Falkland Islands sovereignty dispute

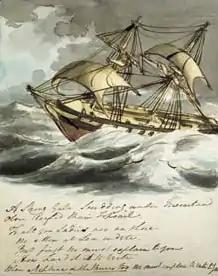
Sketch of a brig-sloop, probably HMS "Clio", by Cmdr. William Farrington, c. 1812

Captain James Onslow, of the brig-sloop , arrived at the Spanish settlement at Port Louis to request that the Argentine flag be replaced with the British one, and that the Argentine administration leave the islands. Pinedo asked if war had been declared between Argentina and the United Kingdom; Onslow replied that it had not. While Pinedo wanted to resist, his numerical disadvantage was obvious, particularly as a large number of his crew were British mercenaries who were unwilling to fight their own countrymen. Such a situation was not unusual in the newly independent states in Latin America, where land forces were strong, but navies were frequently quite undermanned. He protested verbally, but departed without a fight on 5 January under protest, with the Argentine flag being lowered by British officers and delivered to him. The islands have remained under British rule ever since, except for the brief interruption caused by the Falklands War. Back on the mainland, Pinedo faced court martial; he was suspended for four months and transferred to the army, though he was recalled to the navy in 1845.